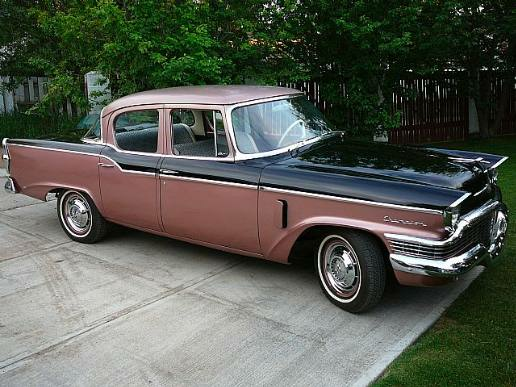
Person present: No